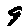
Label: 9